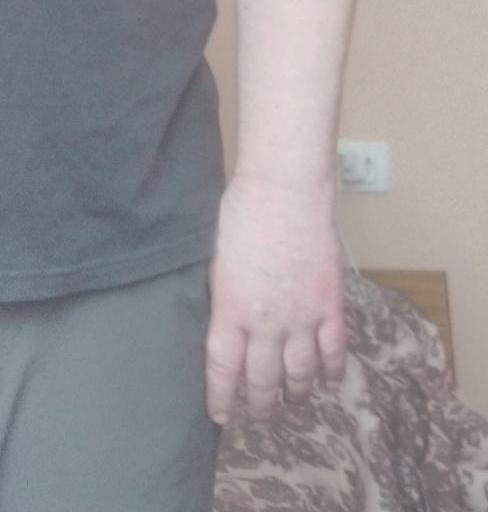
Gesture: no_gesture